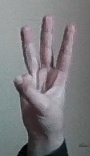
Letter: thaa